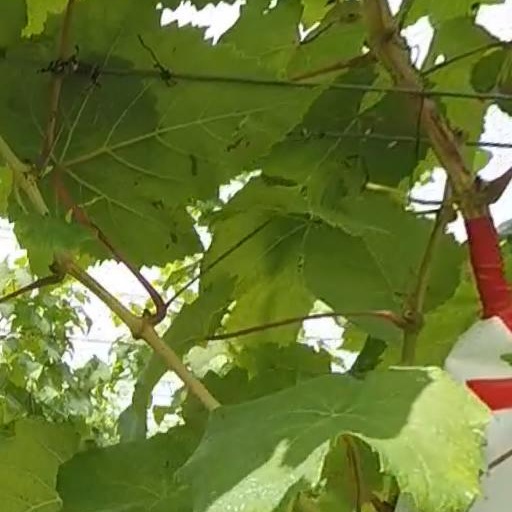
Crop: grape